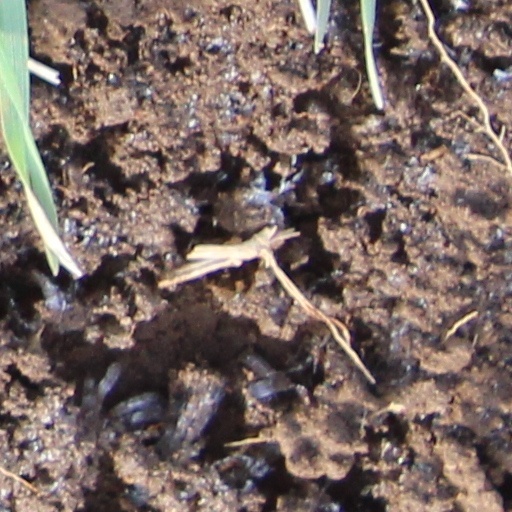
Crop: wheat